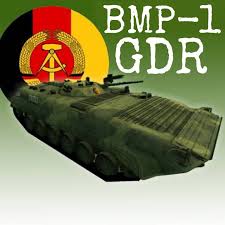
Label: BMP